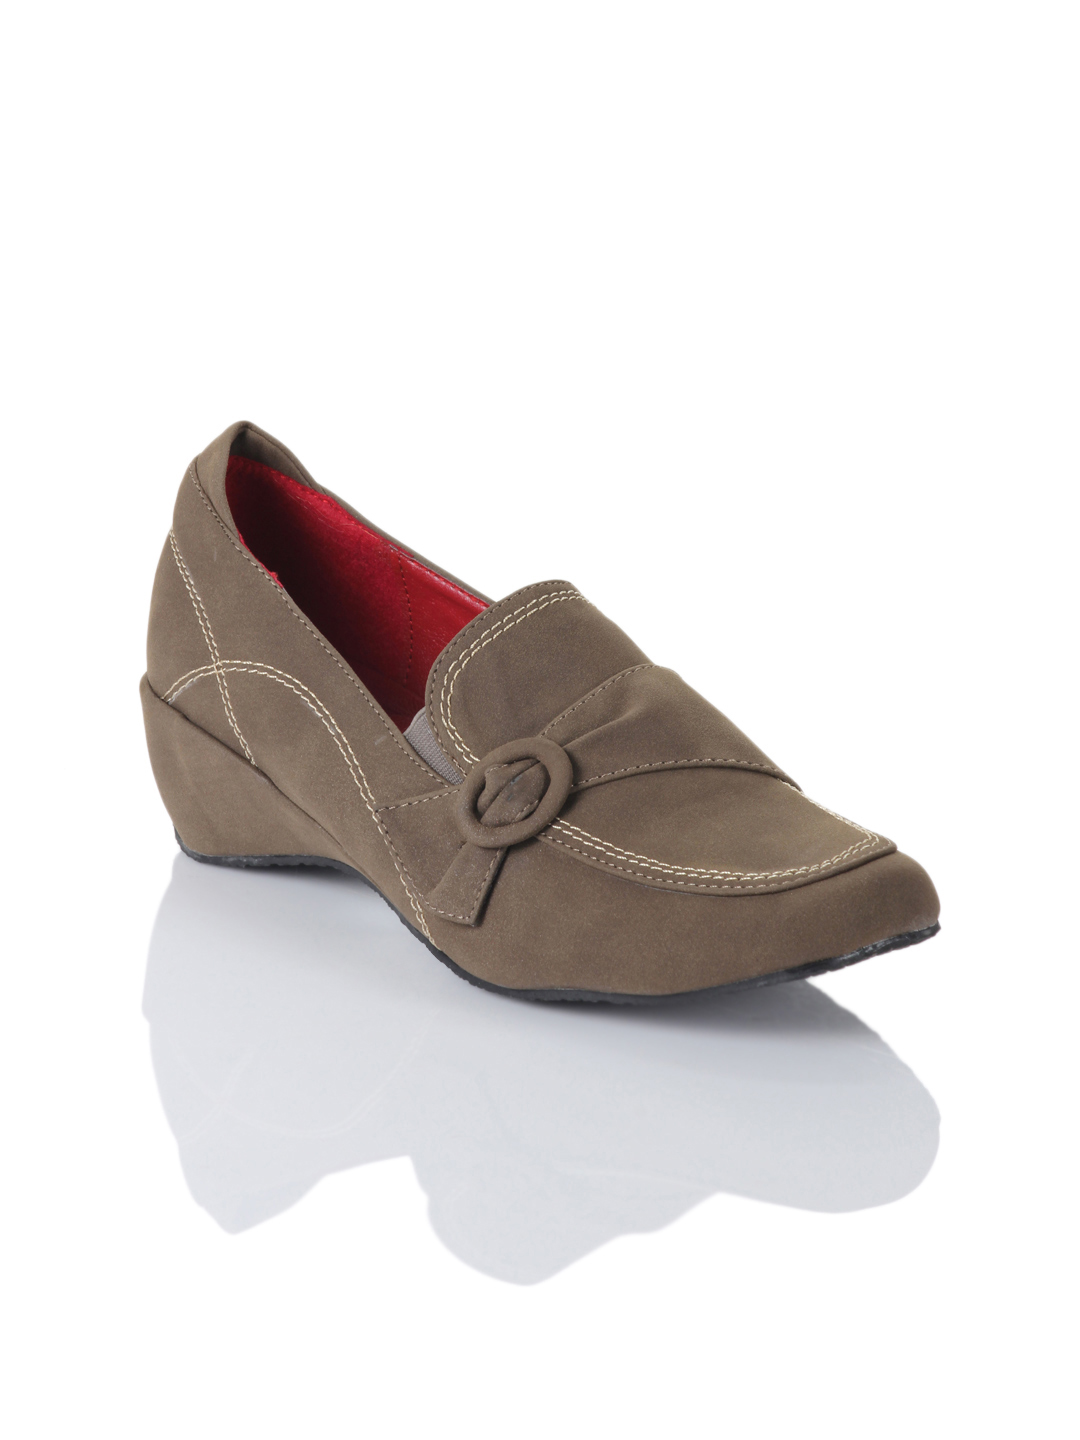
Cobblerz Women Brown Wedges
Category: Footwear / Shoes / Heels
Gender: Women
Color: Brown
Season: Summer 2016
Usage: Casual